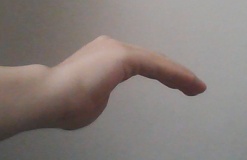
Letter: haa